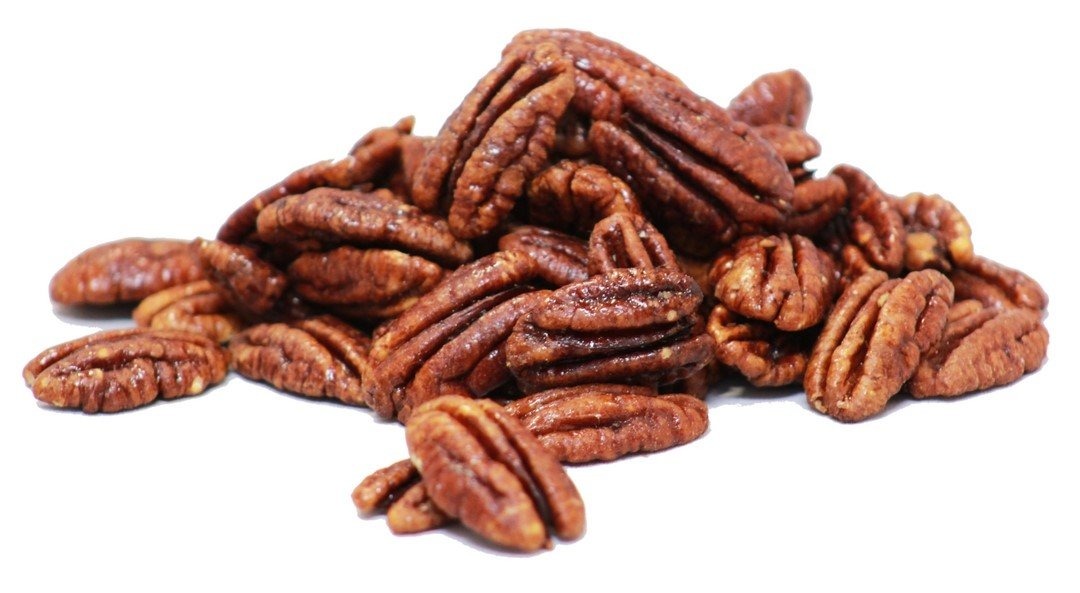
Item Name: Gourmet Glazed Pecans by It's Delish, (5 lbs)
Bullet Point 1: DELICIOUS Gourmet Whole Honey Glazed Pecan Nuts
Bullet Point 2: VALUE SIZE One, Two, Four, Five & Ten Pounds Bulk bag Its Delish brand
Bullet Point 3: TASTE & HEALTH Fresh, tasty and healthy, rich source of minerals and vitamins
Bullet Point 4: YUMMY Candied nuts for any use, for salads, snacking, pecan pie, dessert garnish or whatever the occasion
Bullet Point 5: QUALITY Certified Kosher OU Parve Made in the USA Shipped to you fresh!
Value: 80.0
Unit: Ounce

Price: 66.99